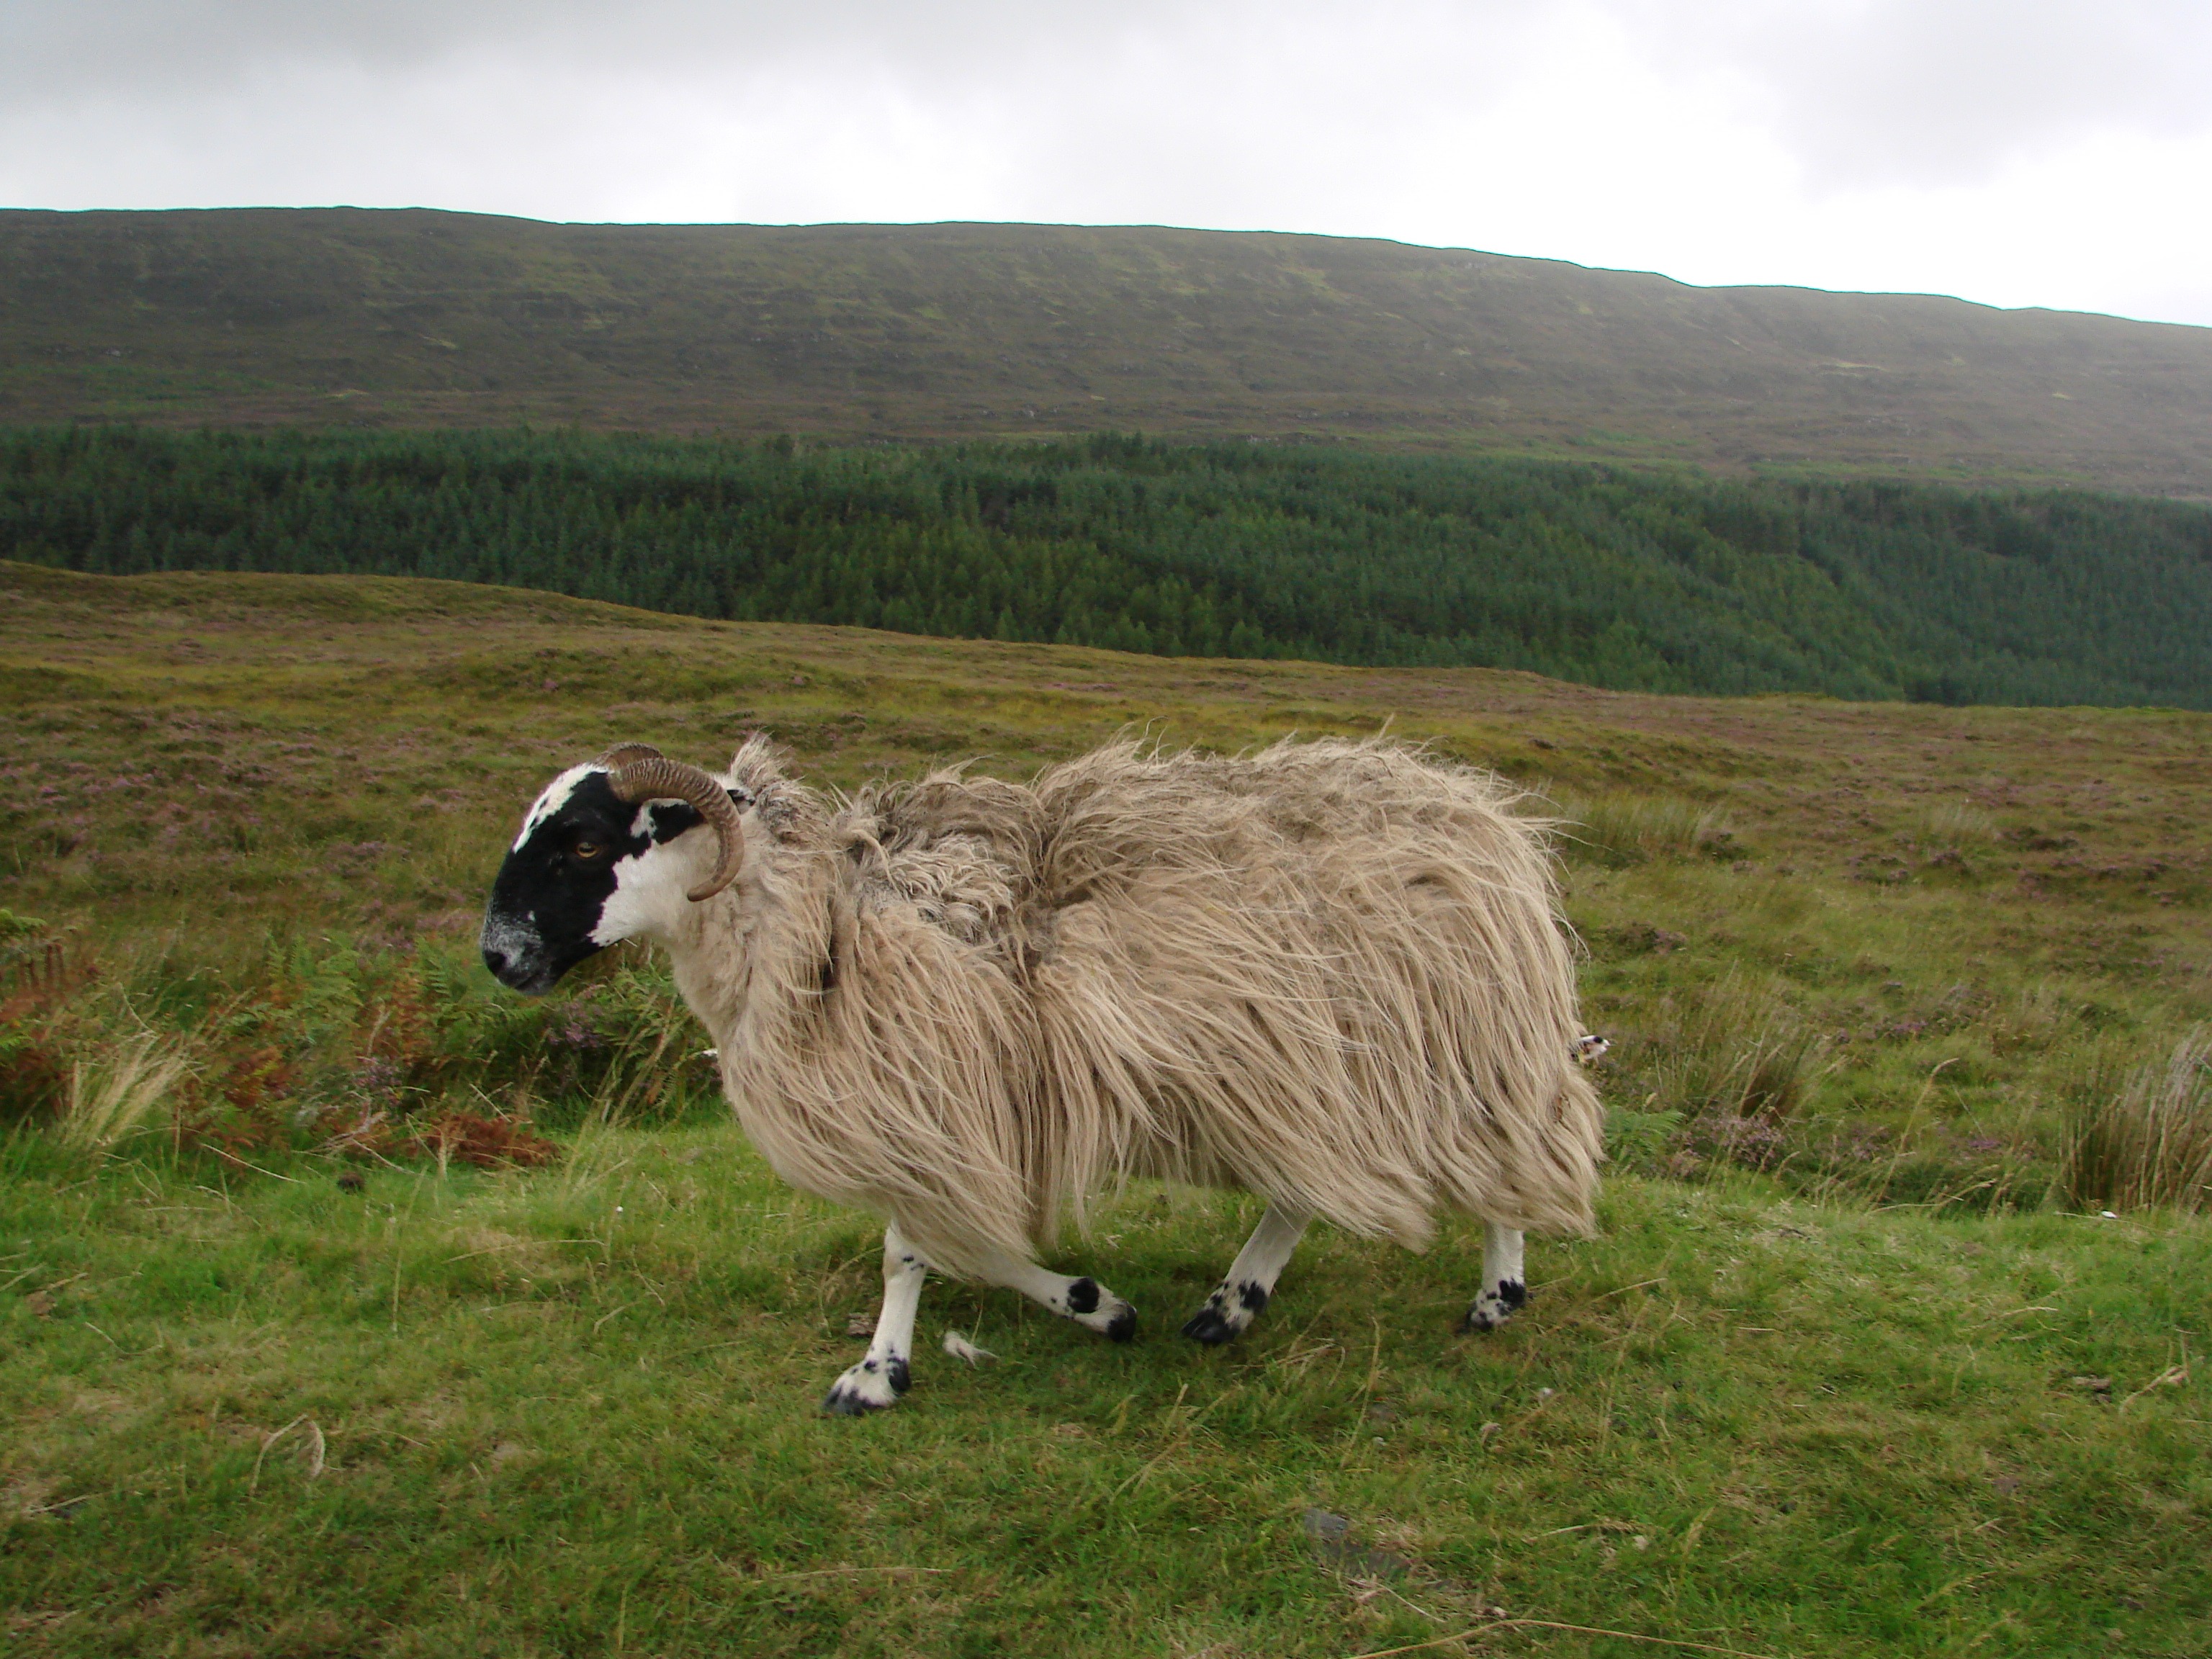
nature, field, farm, meadow, prairie, herd, pasture, grazing, livestock, sheep, mammal, agriculture, highland, wool, fauna, llama, grassland, vertebrate, sheeps, scotland, yak, united kingdom, rural area, cattle like mammal, north scotland